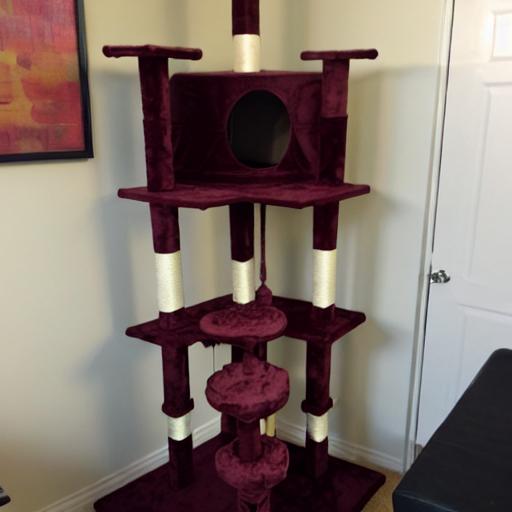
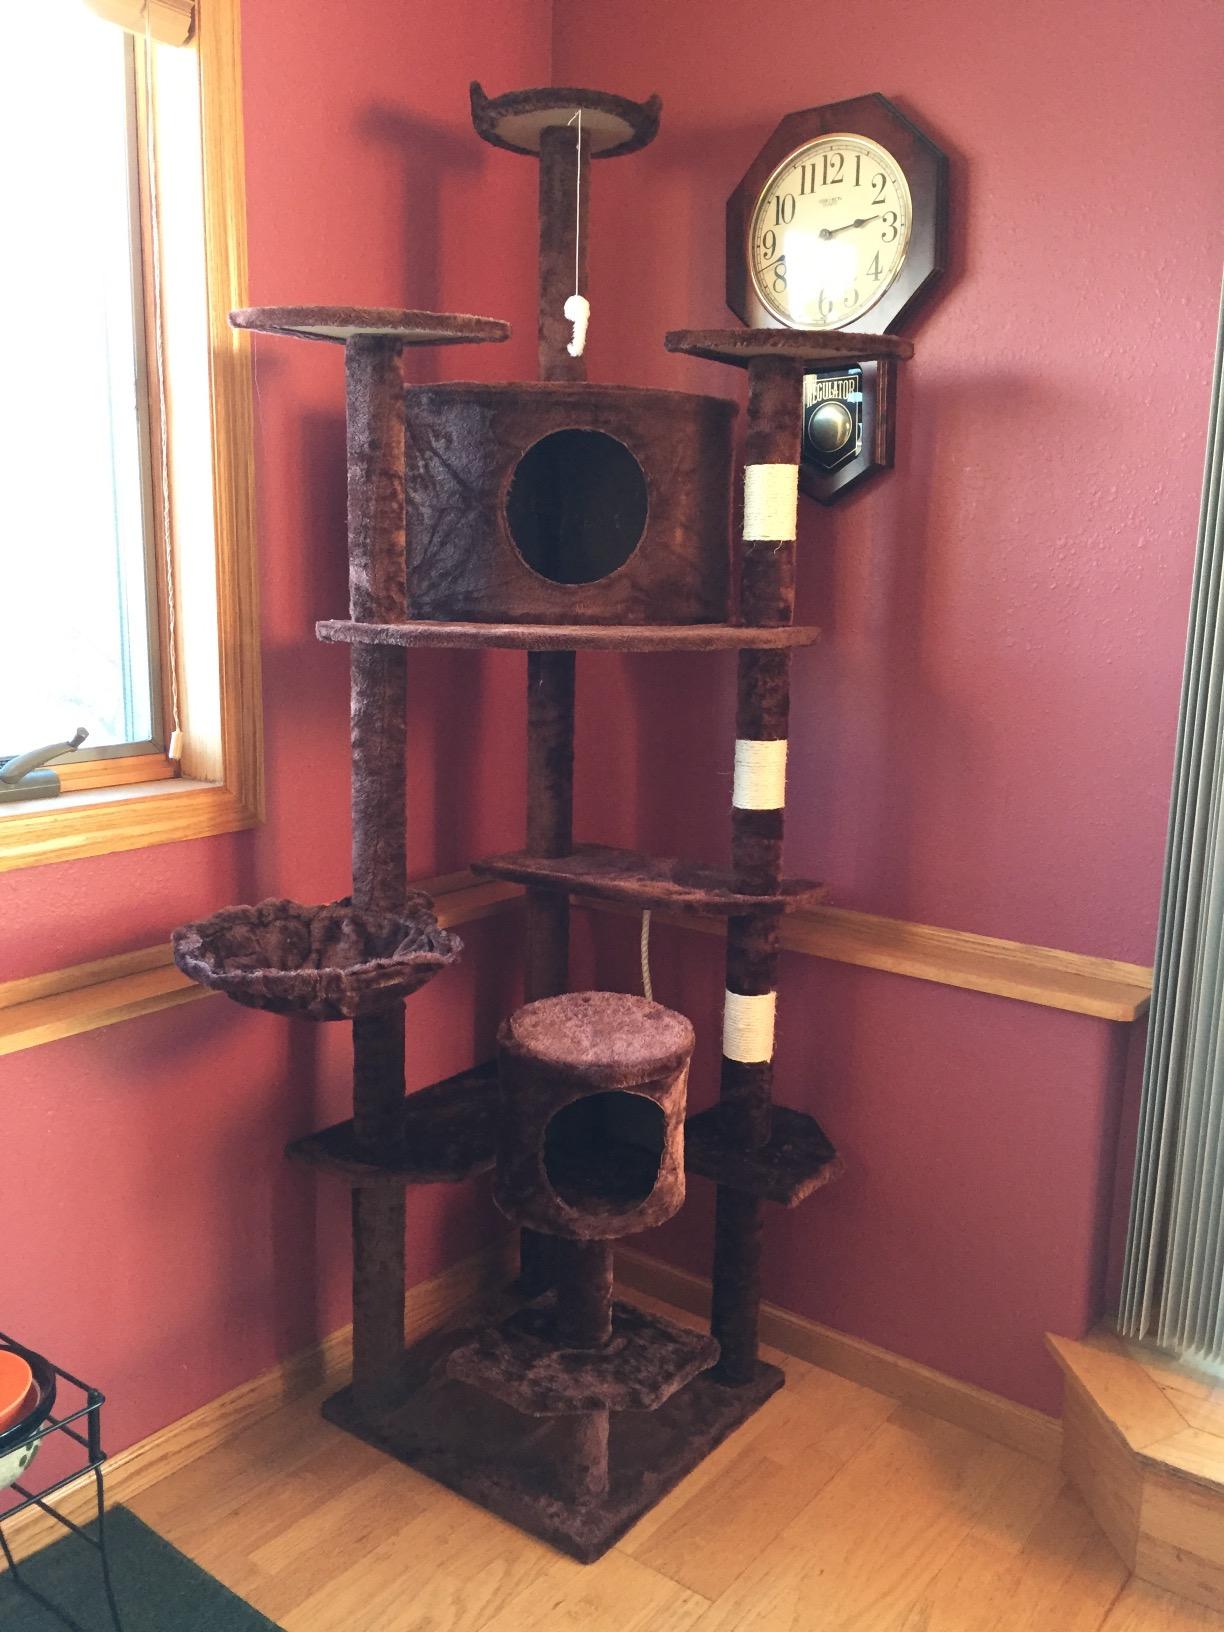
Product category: items_cat tree
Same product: no